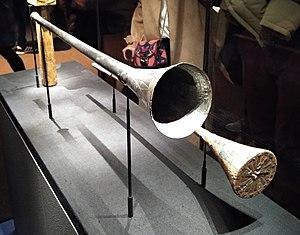
Cette trompette comprend la gravure du nom et de l'image de Toutânkhamon ainsi que ceux de trois dieux. Le musicien se servait de la sourdine en bois peint de couleurs vives pour moduler le son que la trompette émettait.
La trompette est un instrument de musique à vent de la famille des cuivres clairs. Elle est fabriquée dans un tube de 1,50 m de long comme le cornet. Le métal utilisé pour fabriquer la trompette est surtout le laiton. Pour en jouer, on utilise souvent 3 pistons ainsi que de l'air.